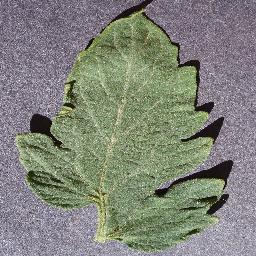
Label: Tomato___healthy